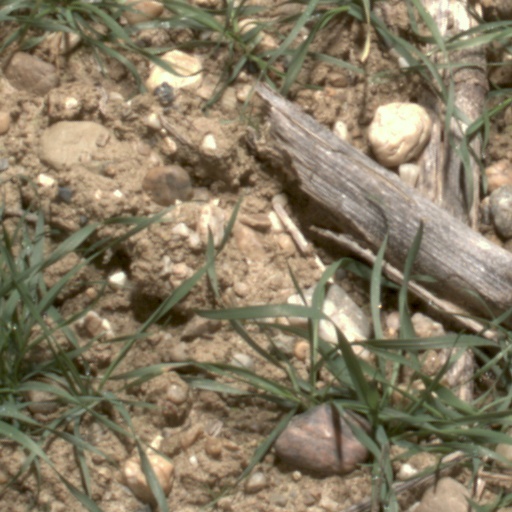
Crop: wheat